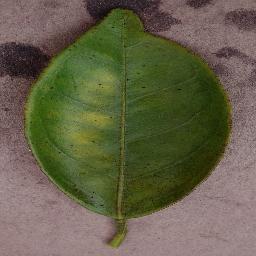
Label: Orange___Haunglongbing_(Citrus_greening)